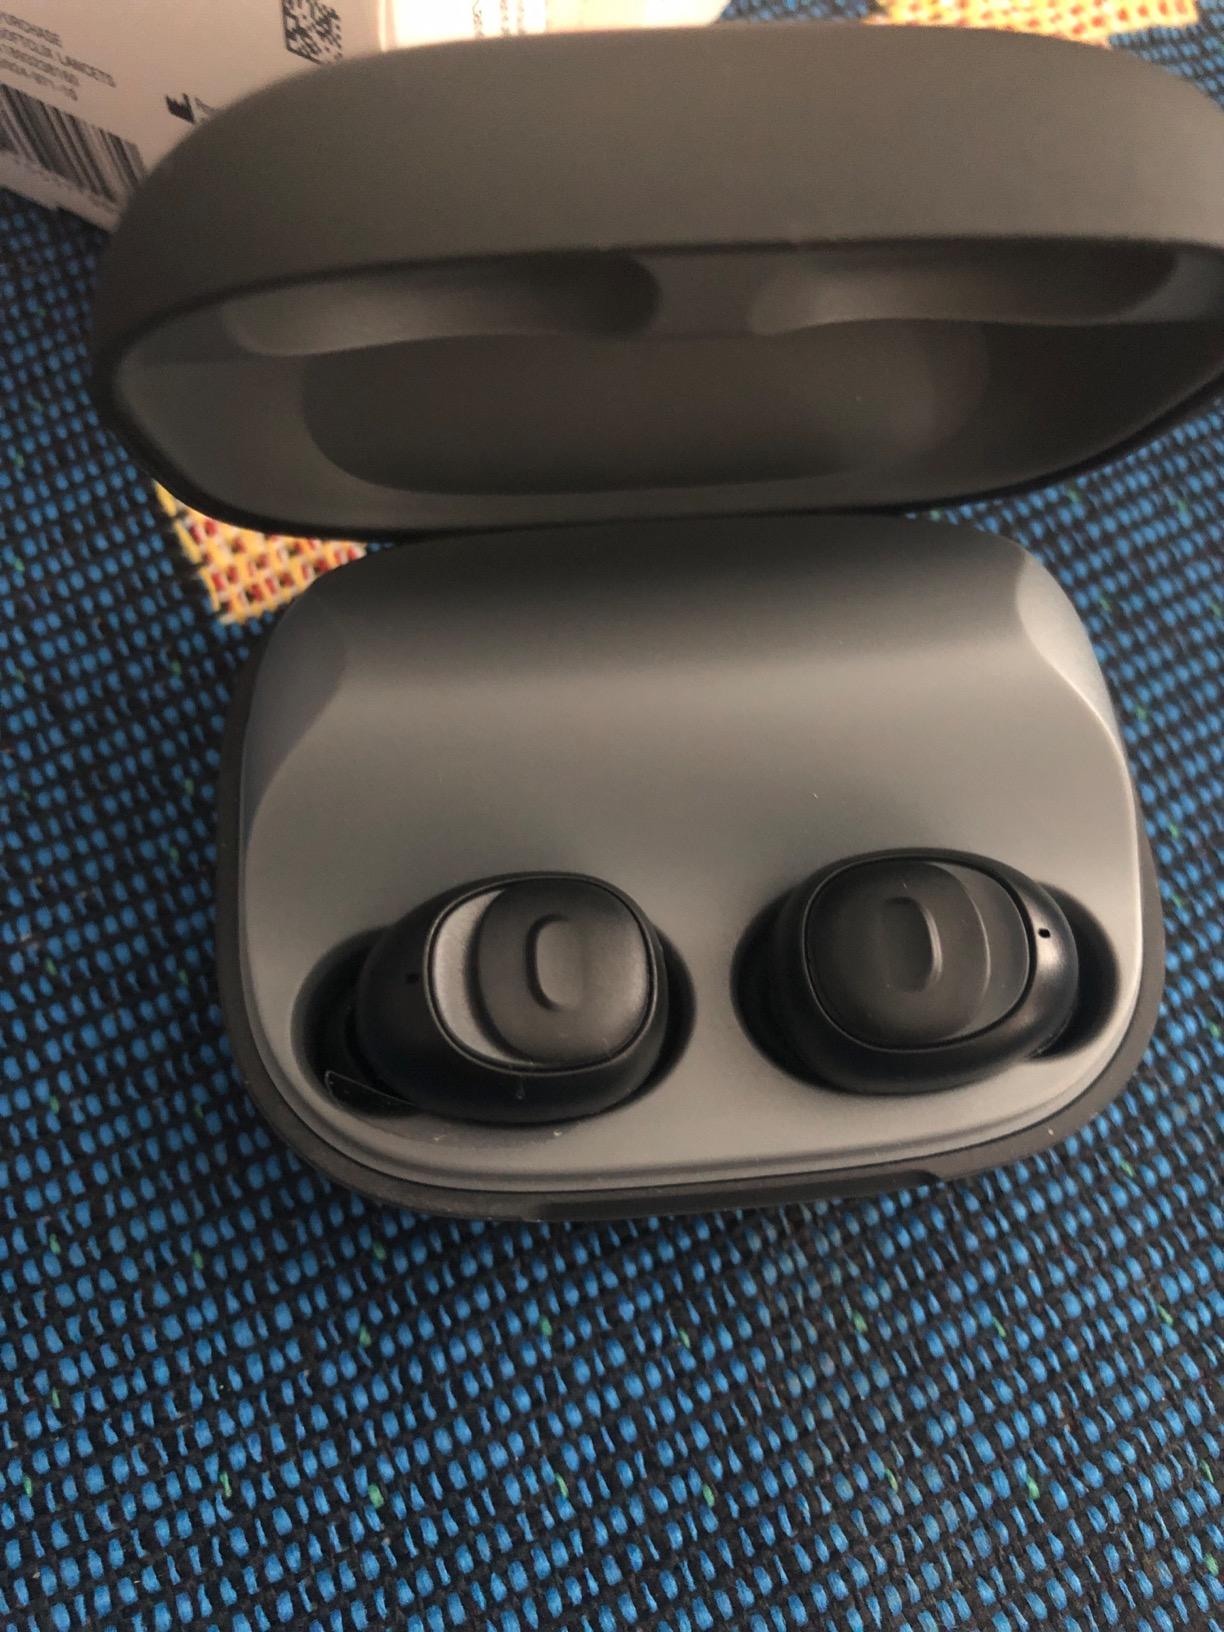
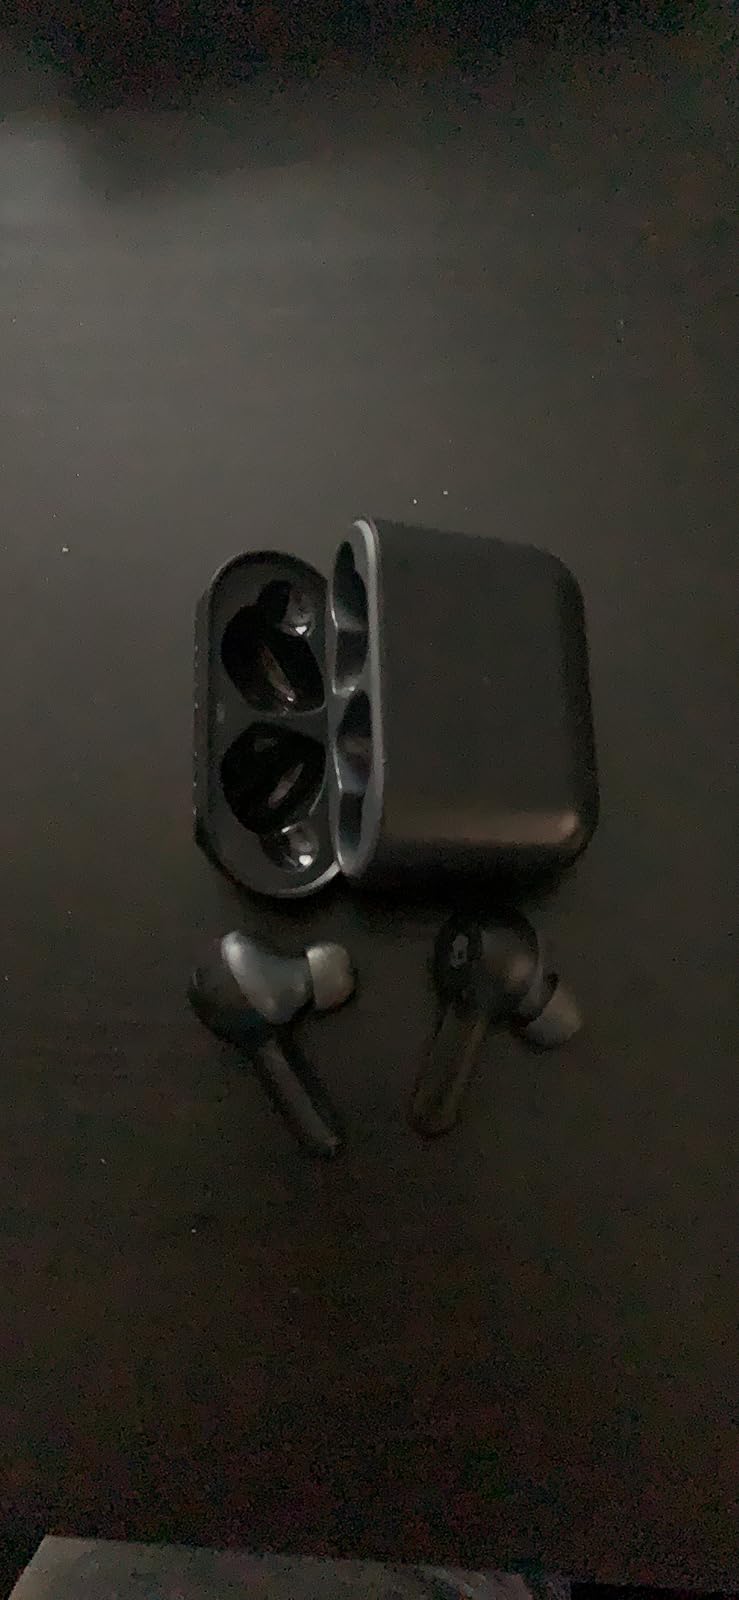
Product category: earbuds
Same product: no